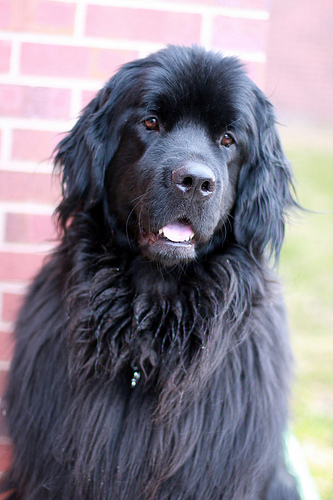
Animal: dog
Breed: newfoundland